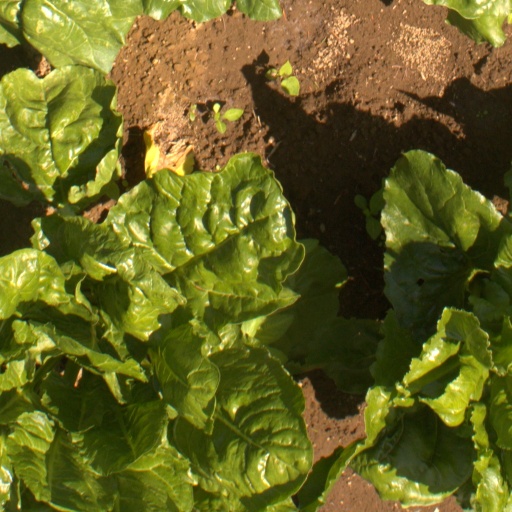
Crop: sugar beet